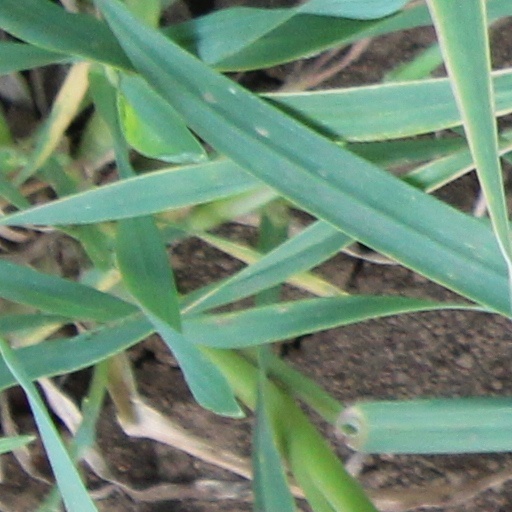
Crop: wheat